Casualties of the Iraq War

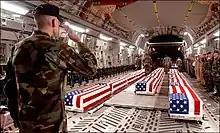
Most U.S. casualties, like these in a C-17 military transport aircraft, return to Dover Air Force Base in Dover, Delaware. (unknown date)

Since the official handover of power to the Iraqi Interim Government on June 28, 2004, coalition soldiers have continued to come under attack in towns across Iraq.